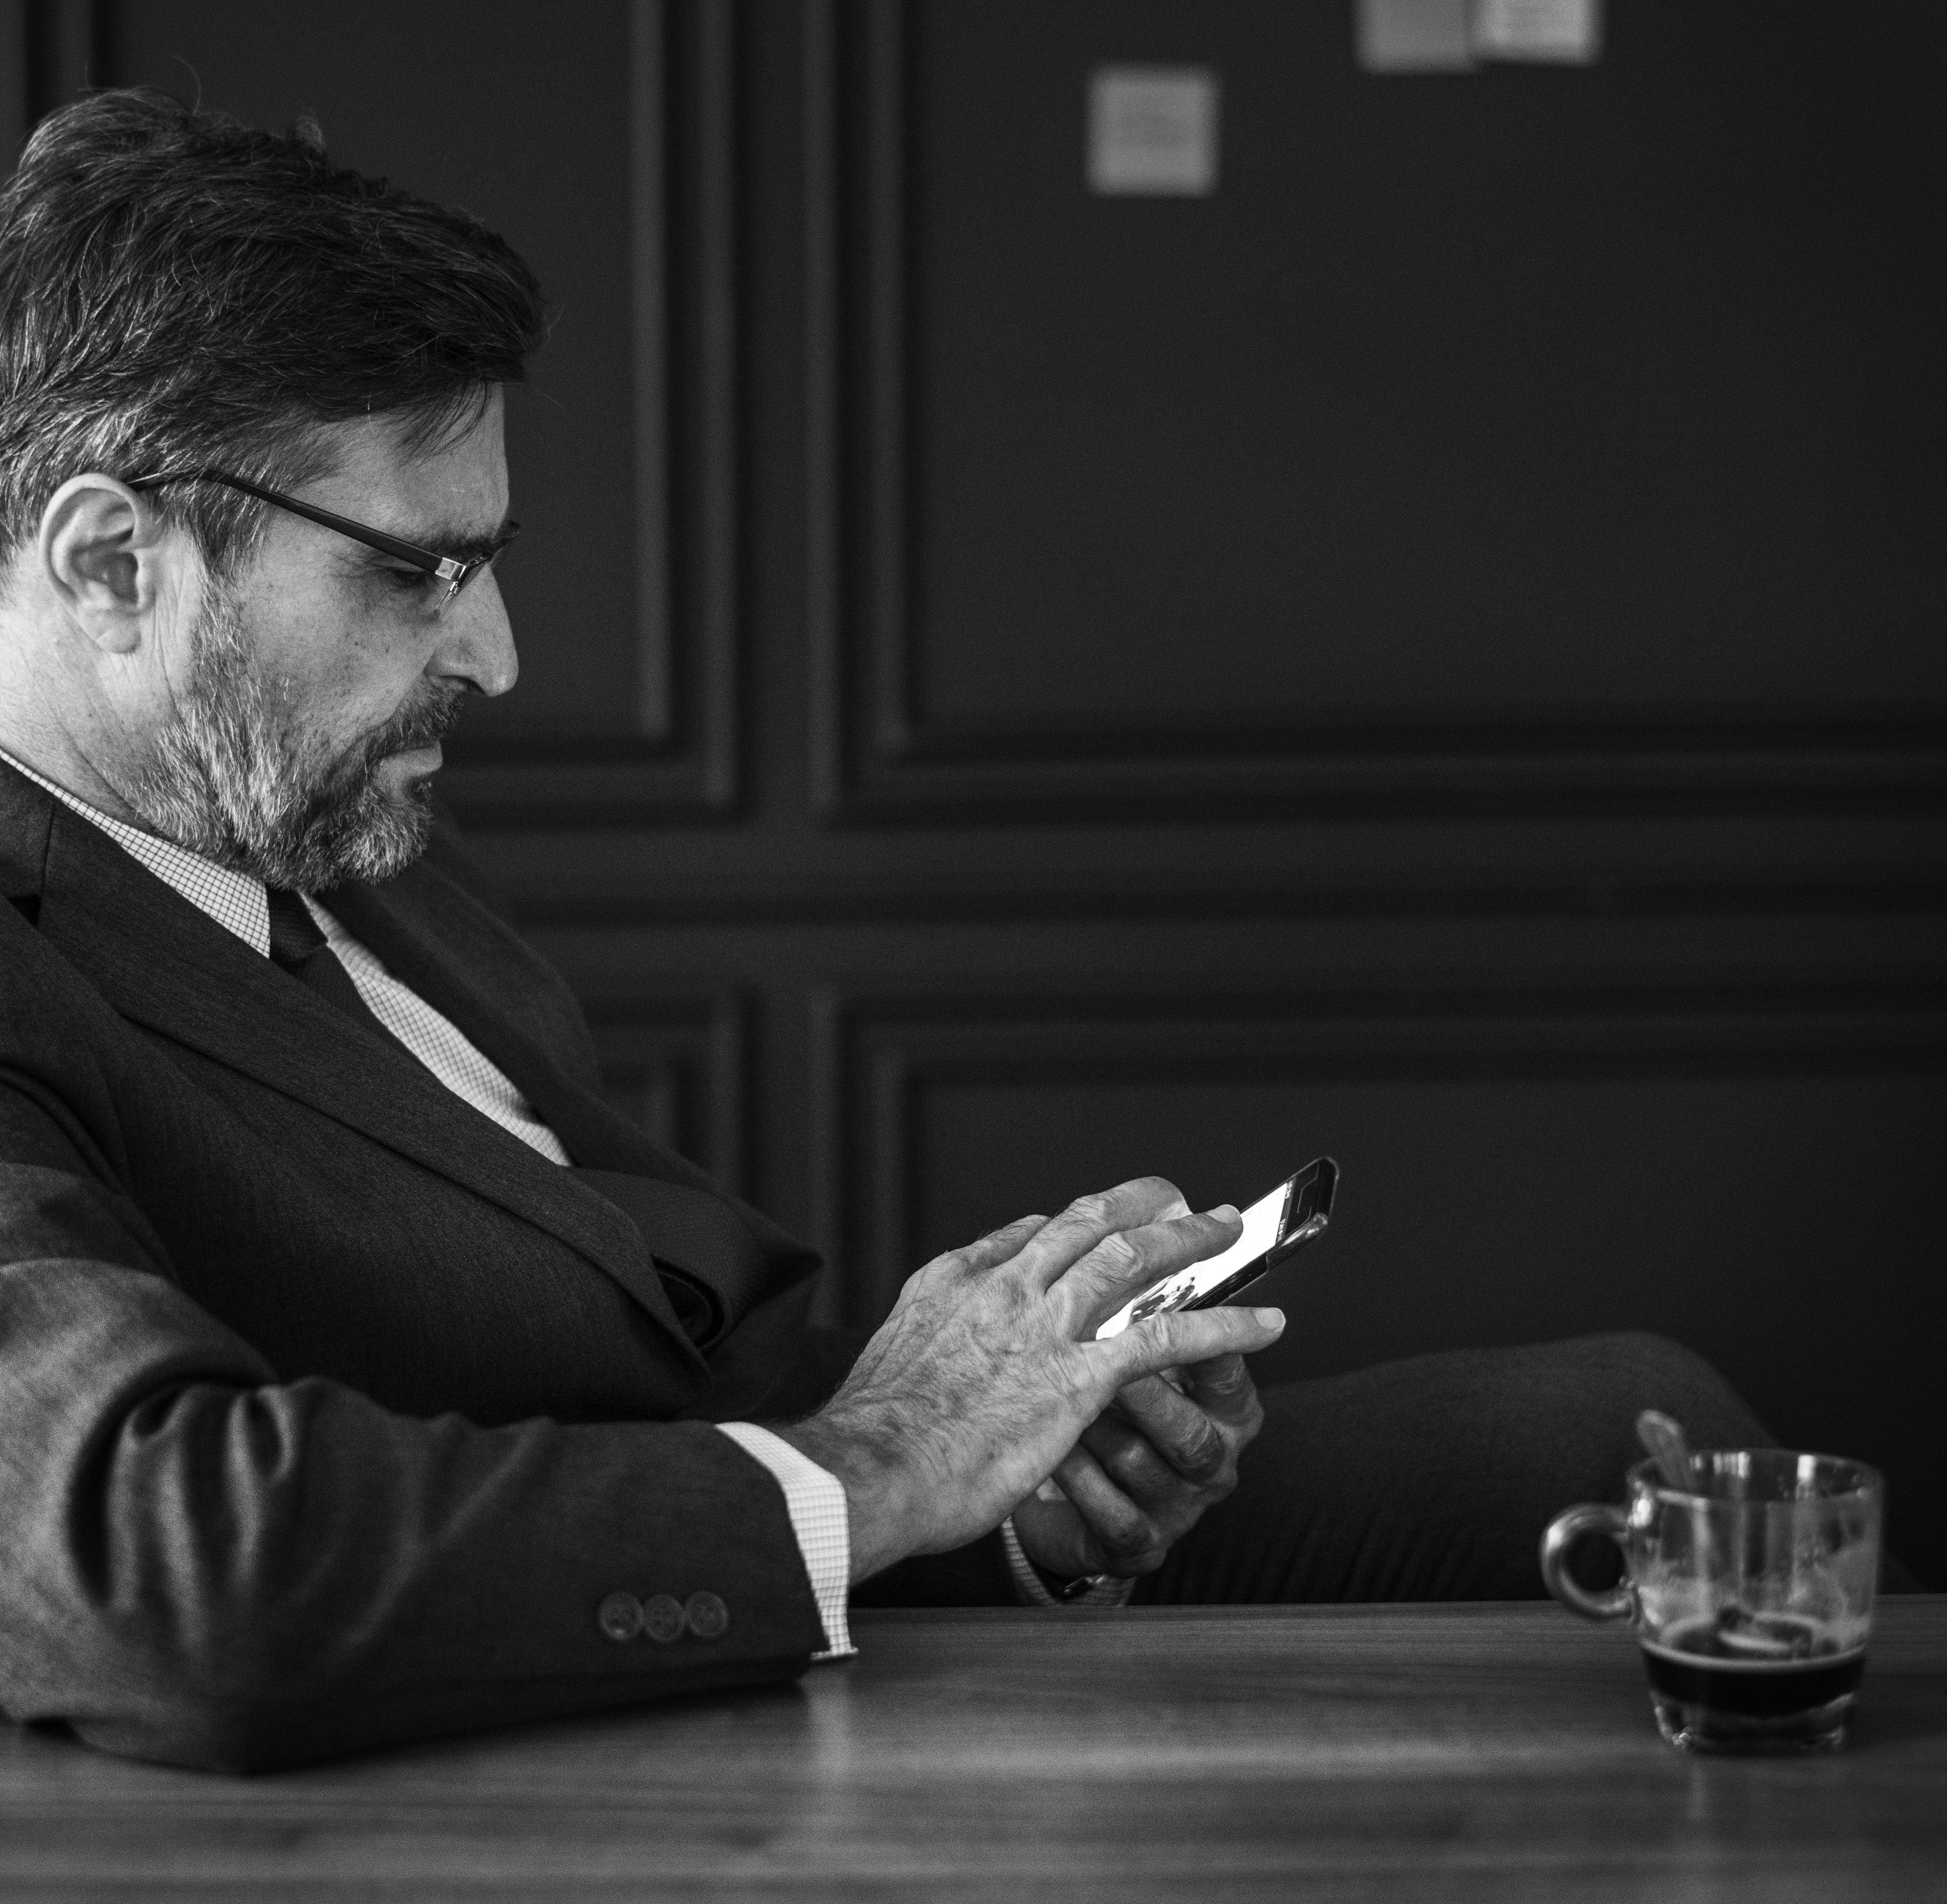
american, black and white, boss, break time, business, businessman, bw, caucasian, checking, coffee, coffee break, dark, device, digital, european, gray scale, grayscale, guy, hand, having, holding, internet, latin, latino, looking, man, manager, meeting, meeting room, messaging, morning, office, one, person, phone, playing, professional, relaxed, relaxing, room, sitting, smartphone, sms, technology, text, texting, waiting, westerner, white, wireless, photography, gentleman, monochrome photography, monochrome, human behavior, conversation, darkness, communication, facial hair, film noir